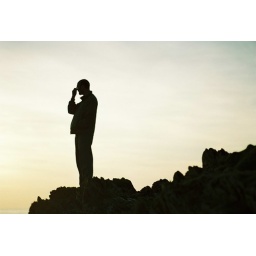
November 2006 in St Brides on the Pembrokeshire coast in Wales.  White Sands beach near St David's